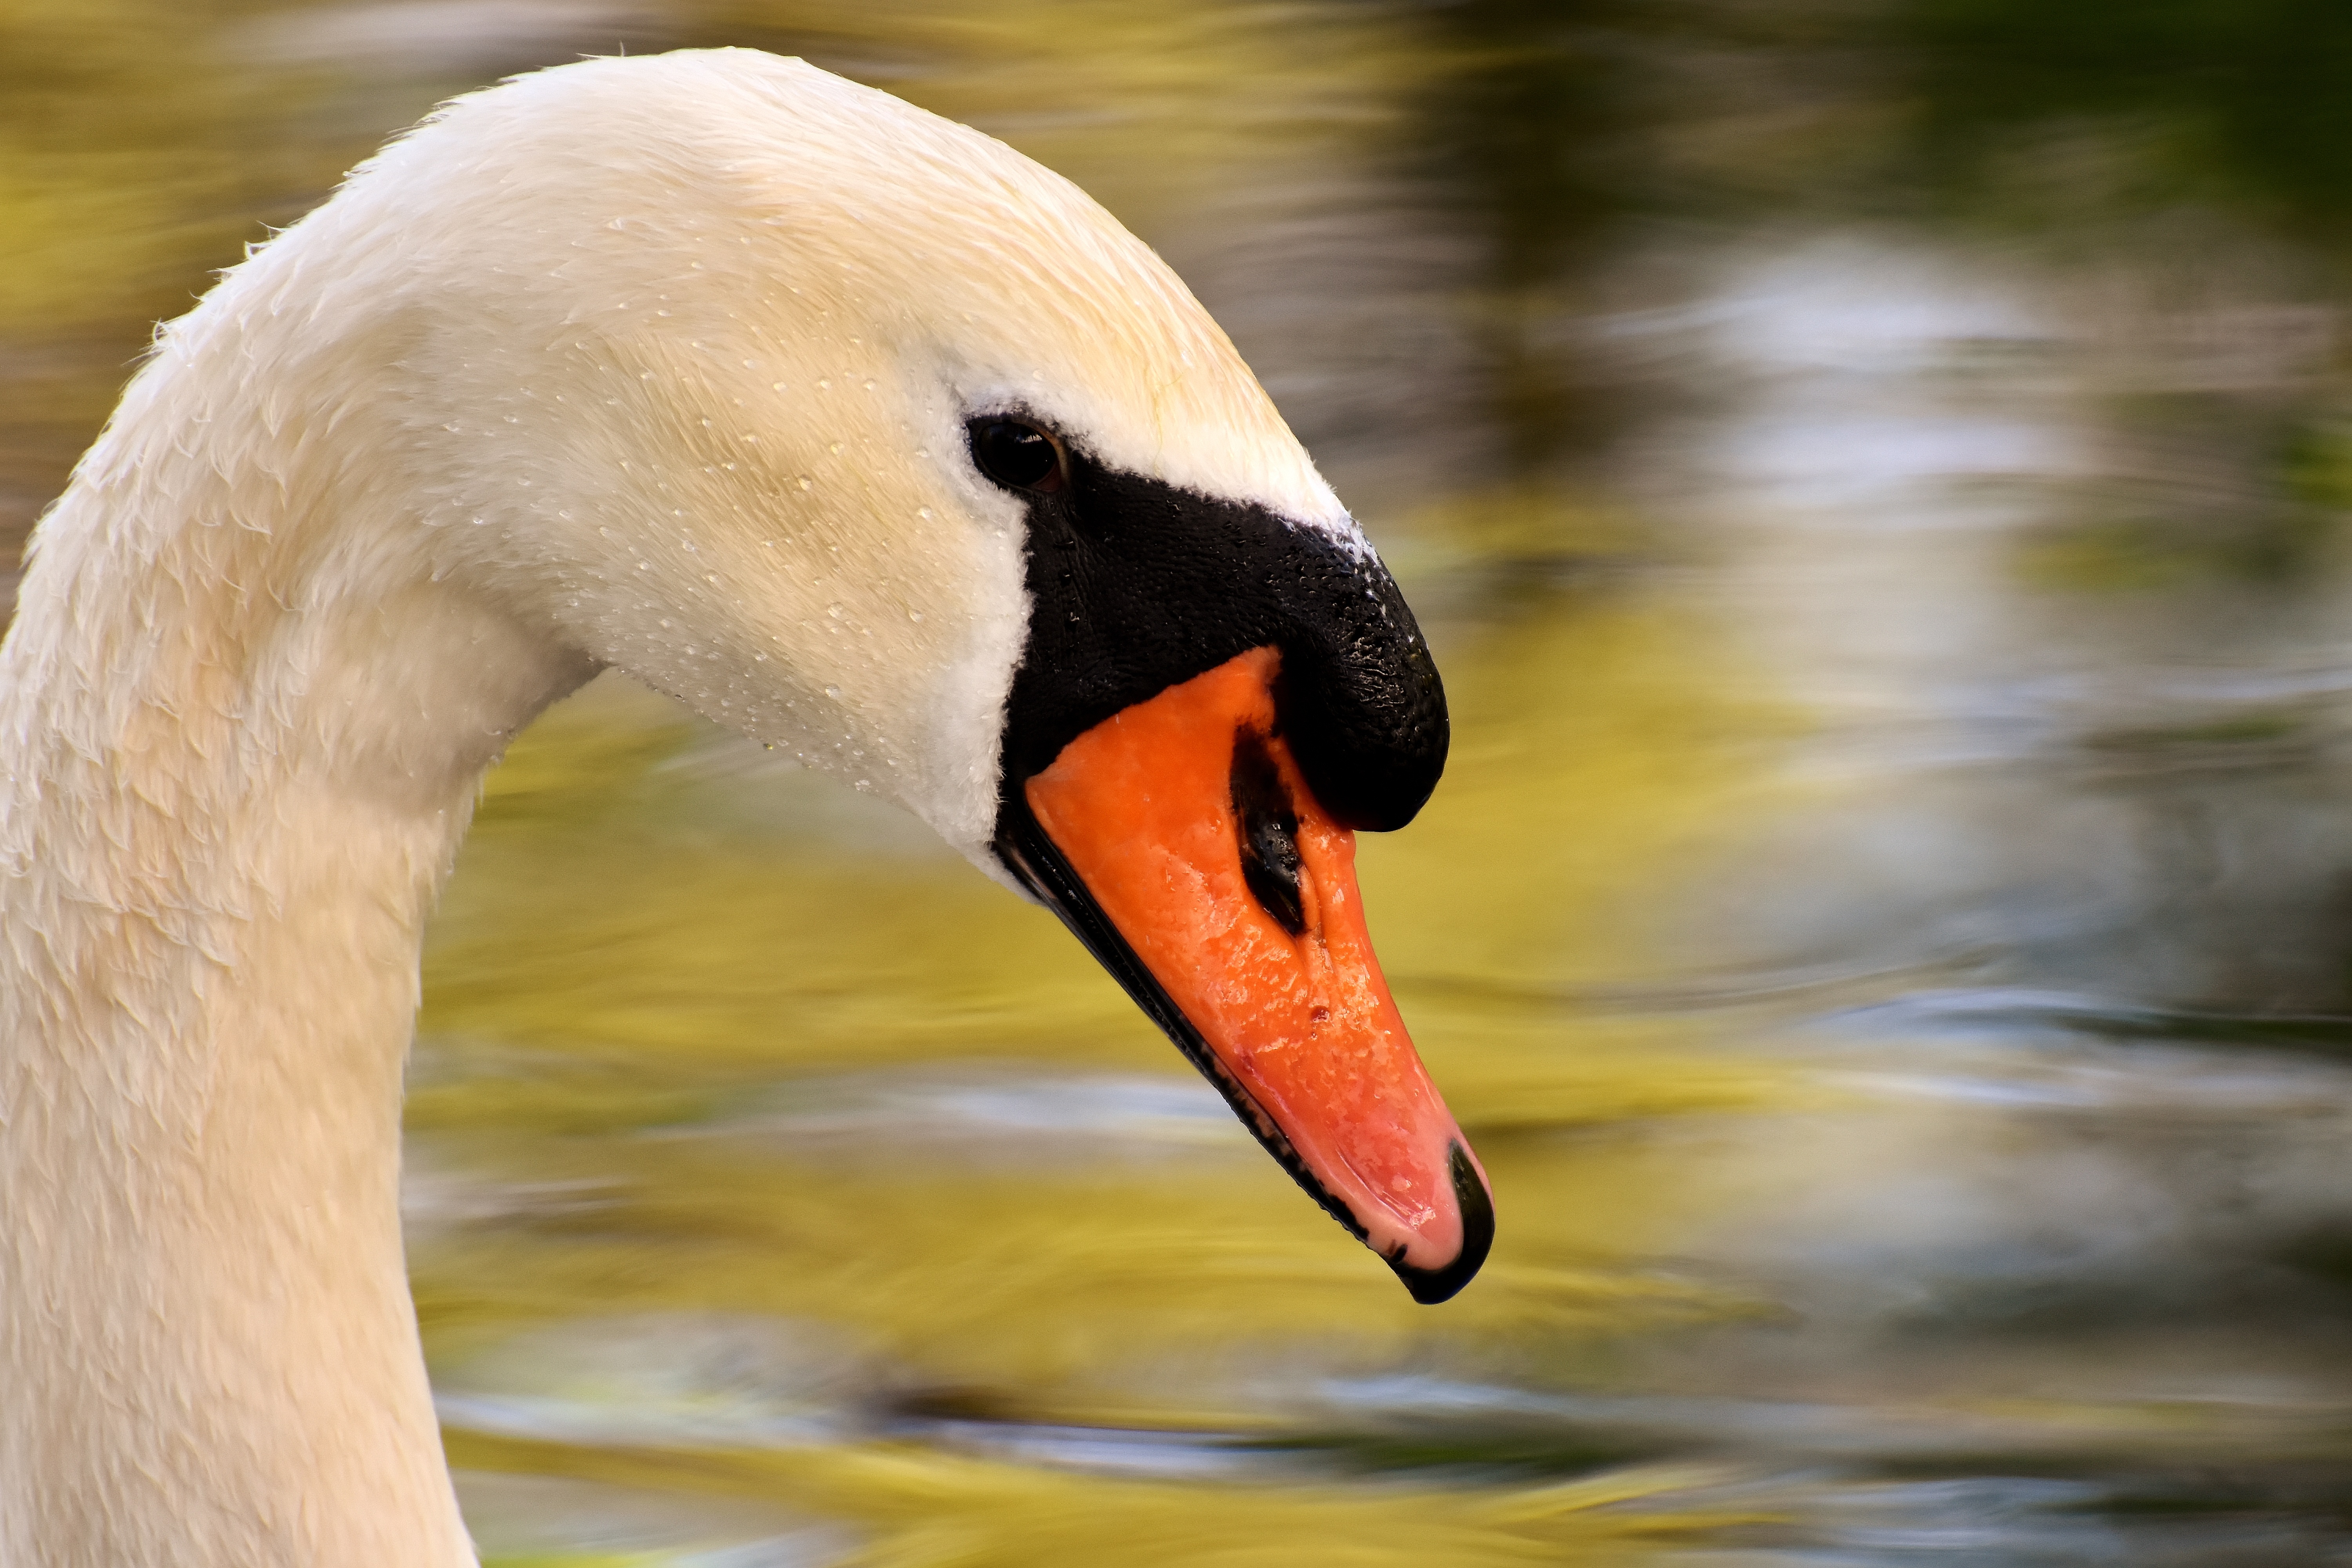
water, nature, bird, white, animal, cute, pond, wildlife, swim, beak, fauna, plumage, close up, swan, vertebrate, creature, elegant, bill, waterfowl, waters, water bird, animal world, wildlife photography, pride, schwimmvogel, ducks geese and swans